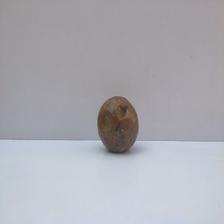
Size: Spoiled